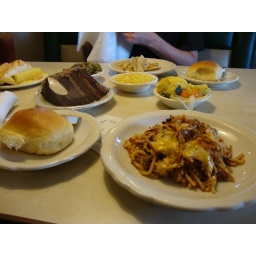
Dinner at K&W. My cake is wrapped in plastic and thus has glare.